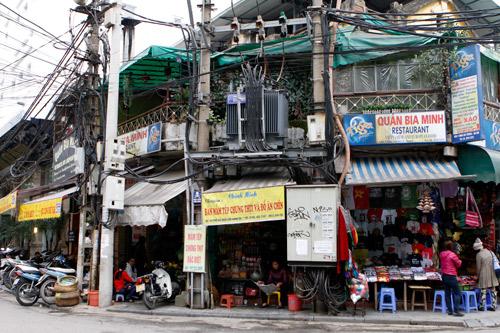
một vài hàng quán đang mở cửa ở trong bức ảnh